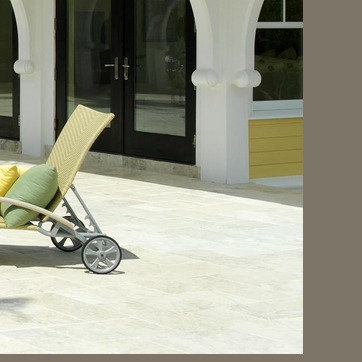
Material: tile